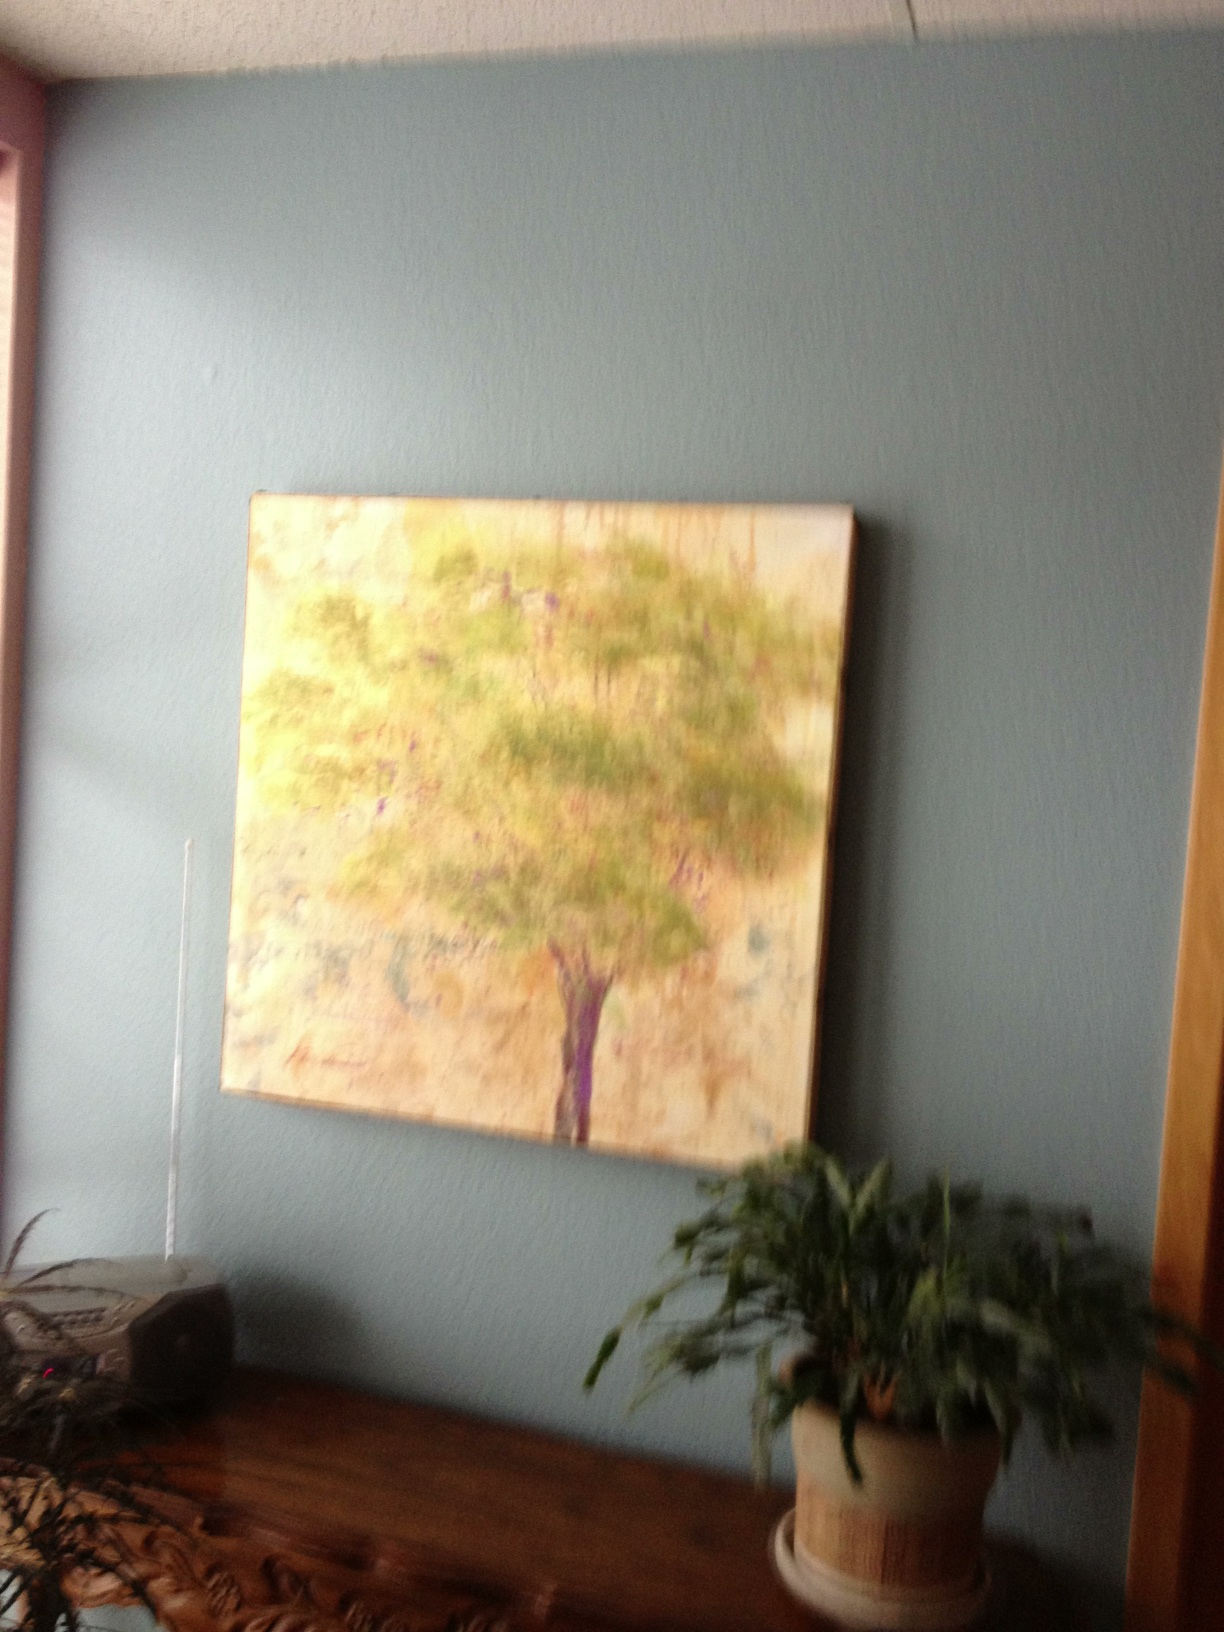Question: What is this a picture of?
Answer: tree